Nitrogen-15 nuclear magnetic resonance spectroscopy

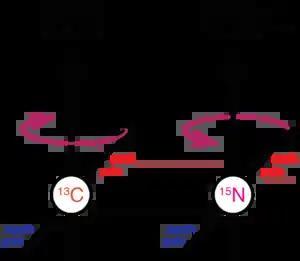
The sign of the gyromagnetic ratio, γ, determines the sense of precession. Nuclei such as H and C are said to have clockwise precession whereas N has counterclockwise precession.

Unlike most nuclei, the gyromagnetic ratio for N is negative. With the spin precession phenomenon, the sign of γ determines the sense (clockwise vs counterclockwise) of precession. Most common nuclei have positive gyromagnetic ratios such as H and C.